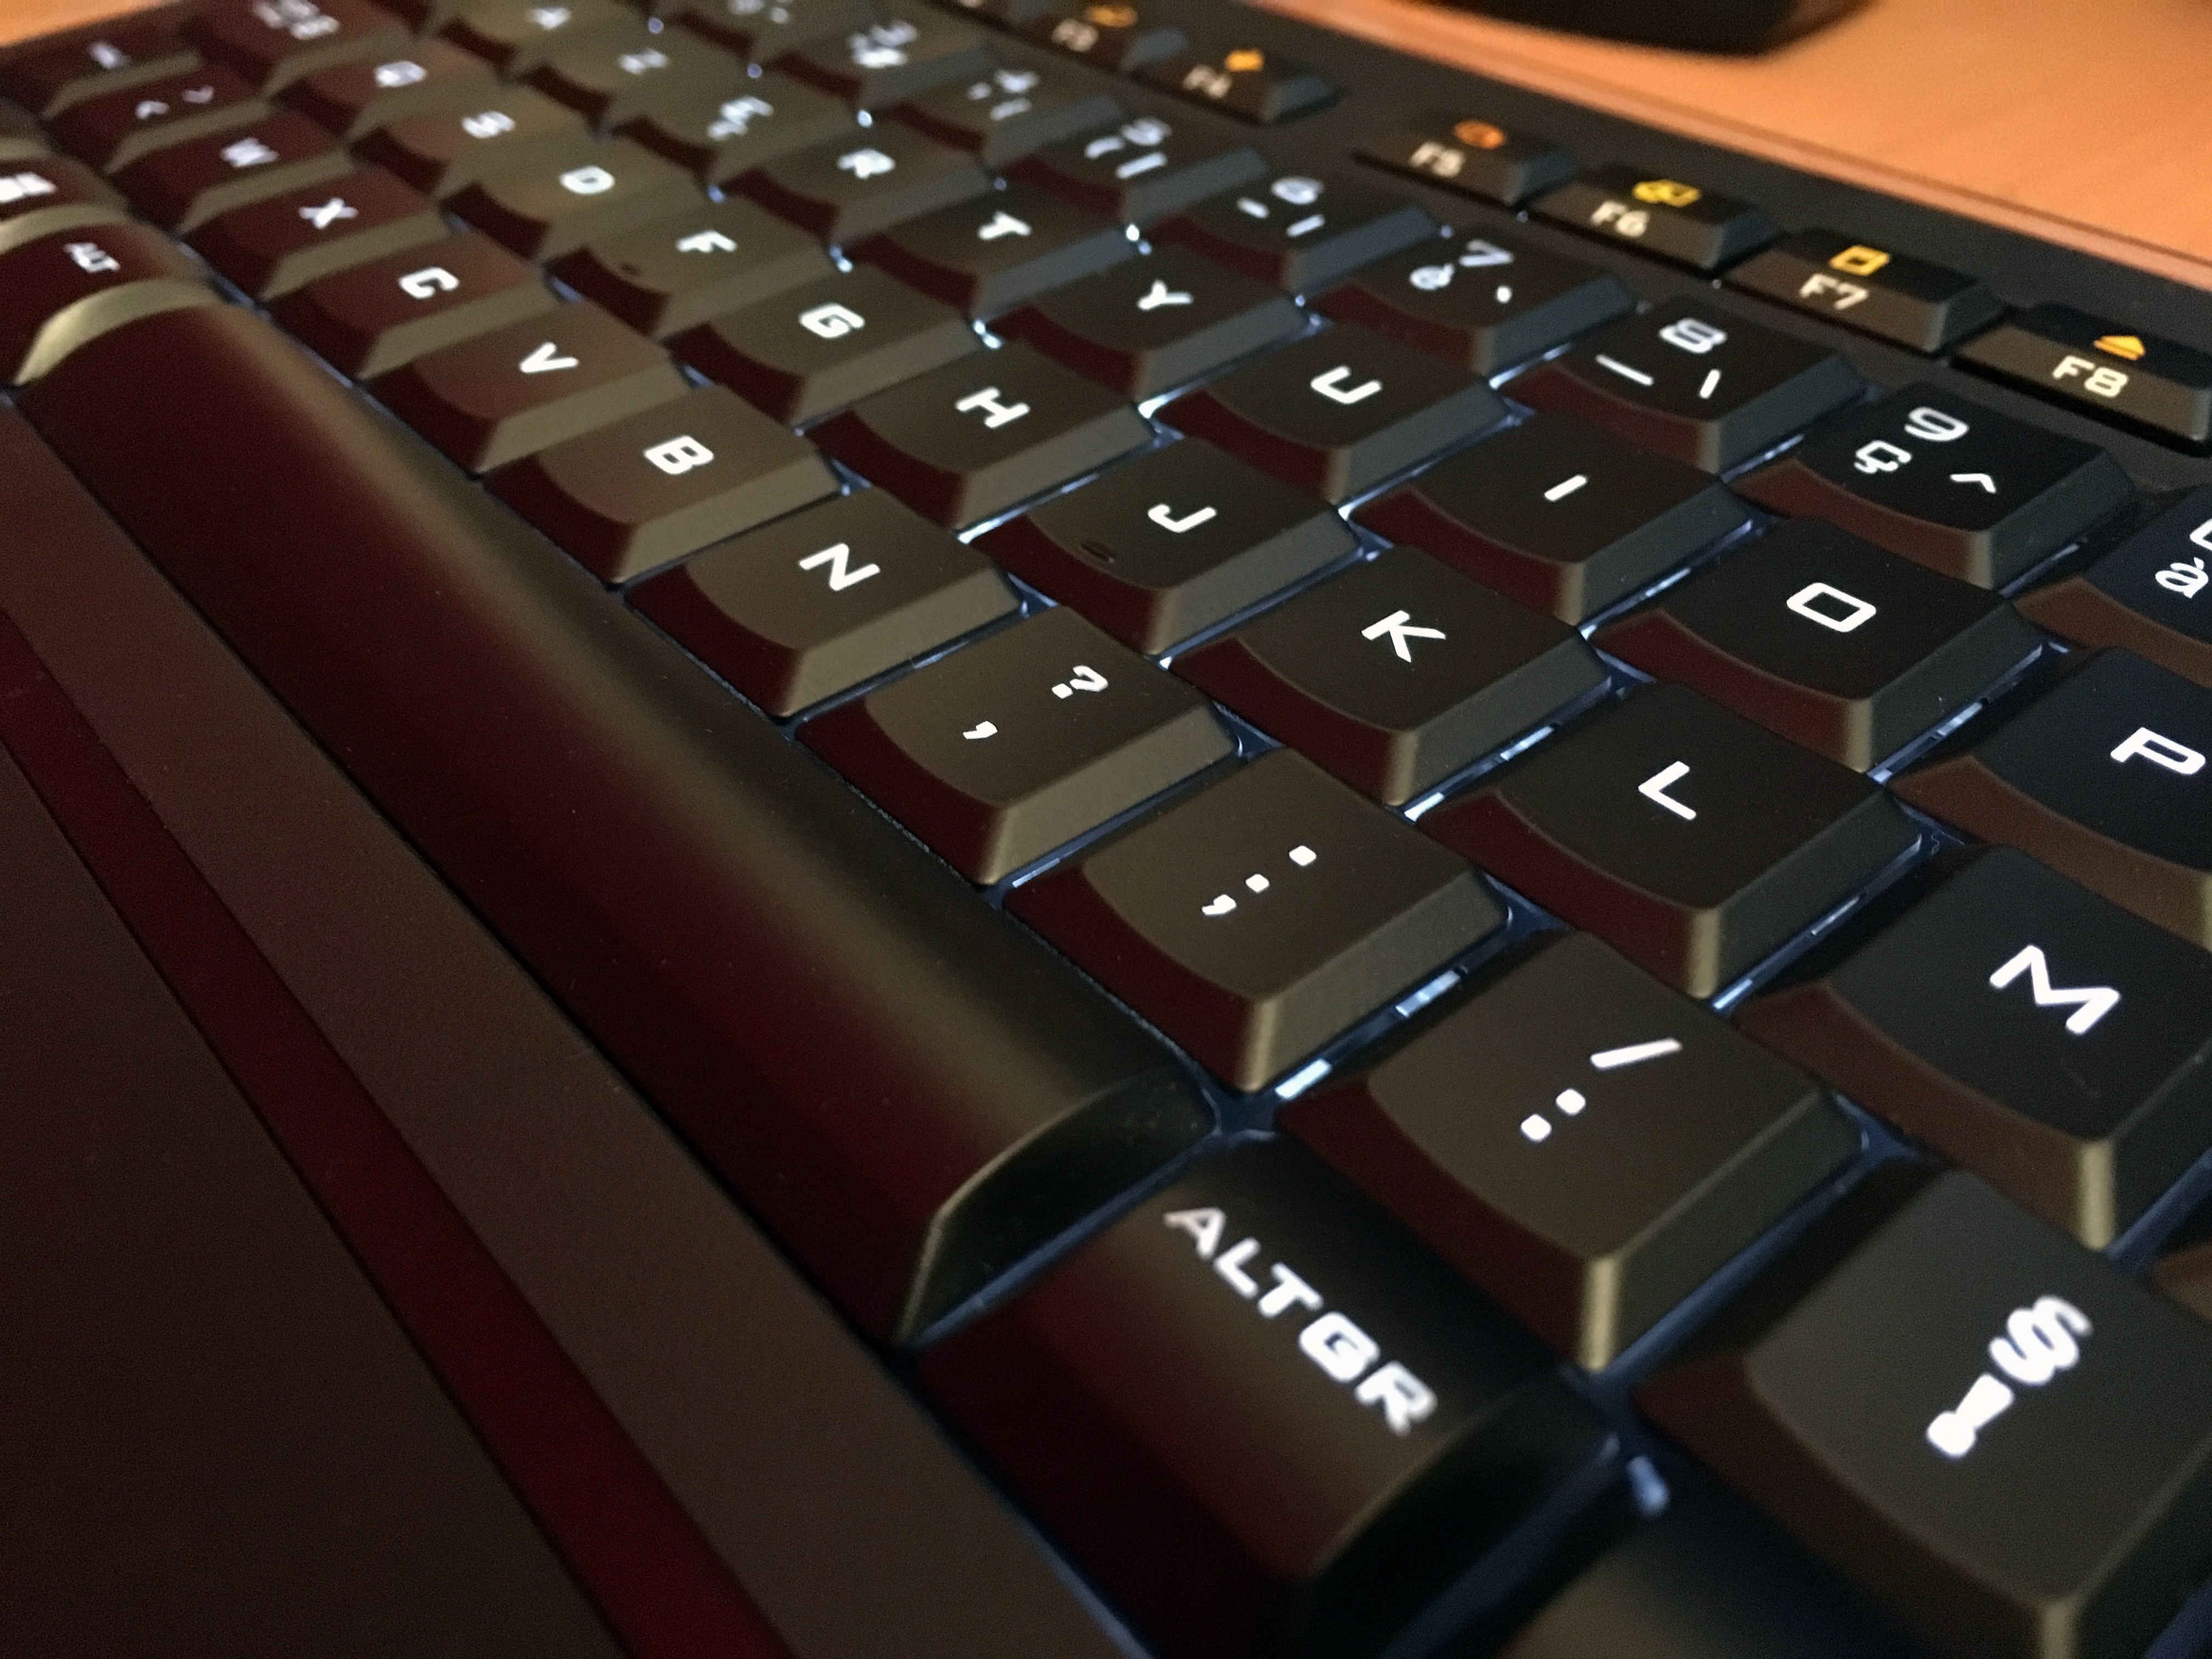
computer, keyboard, technology, number, keys, backlit, multimedia, screenshot, computer keyboard, electronic device, musical keyboard, electronic instrument